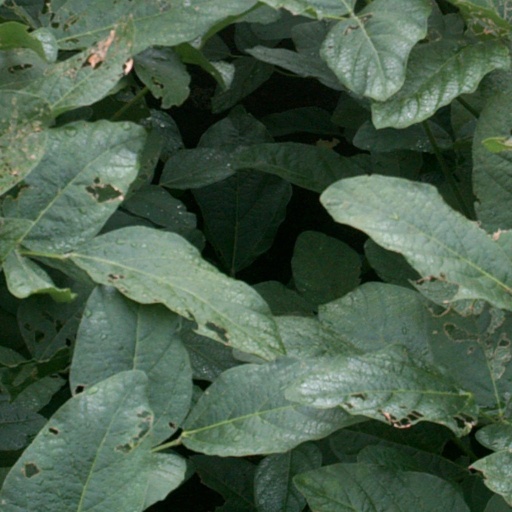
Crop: soybean